Independence of Finland

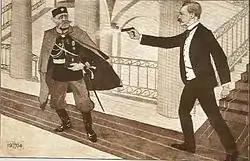
A drawing by an unknown artist about the assassination of Nikolay Bobrikov by Eugen Schauman

According to professor Martti Häikiö, before a nation declares independence, it must develop a national identity and certain institutions. Governing bodies for Finland were developed after 1809, when it was "elevated as a nation among nations" (as declared by Tsar Alexander I) by becoming an autonomous Grand Duchy under the Russian tsar. The Diet of Finland met regularly from 1863.